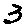
Label: 3